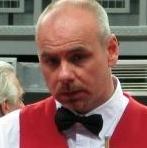
Age: 41